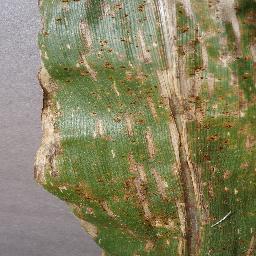
Label: Corn___Cercospora_leaf_spot Gray_leaf_spot